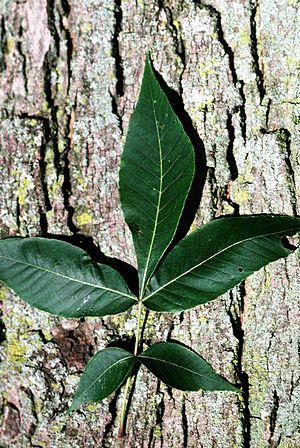
Le Caryer glabre ou Caryer des Pourceaux, est une espèce d'arbres de la famille des Juglandaceae et du genre Carya. L’arbre est commun à l’est des États-Unis et au sud du Canada. Souvent mélangé à des chênes, il est courant dans les forêts de type oak-hickory forest.